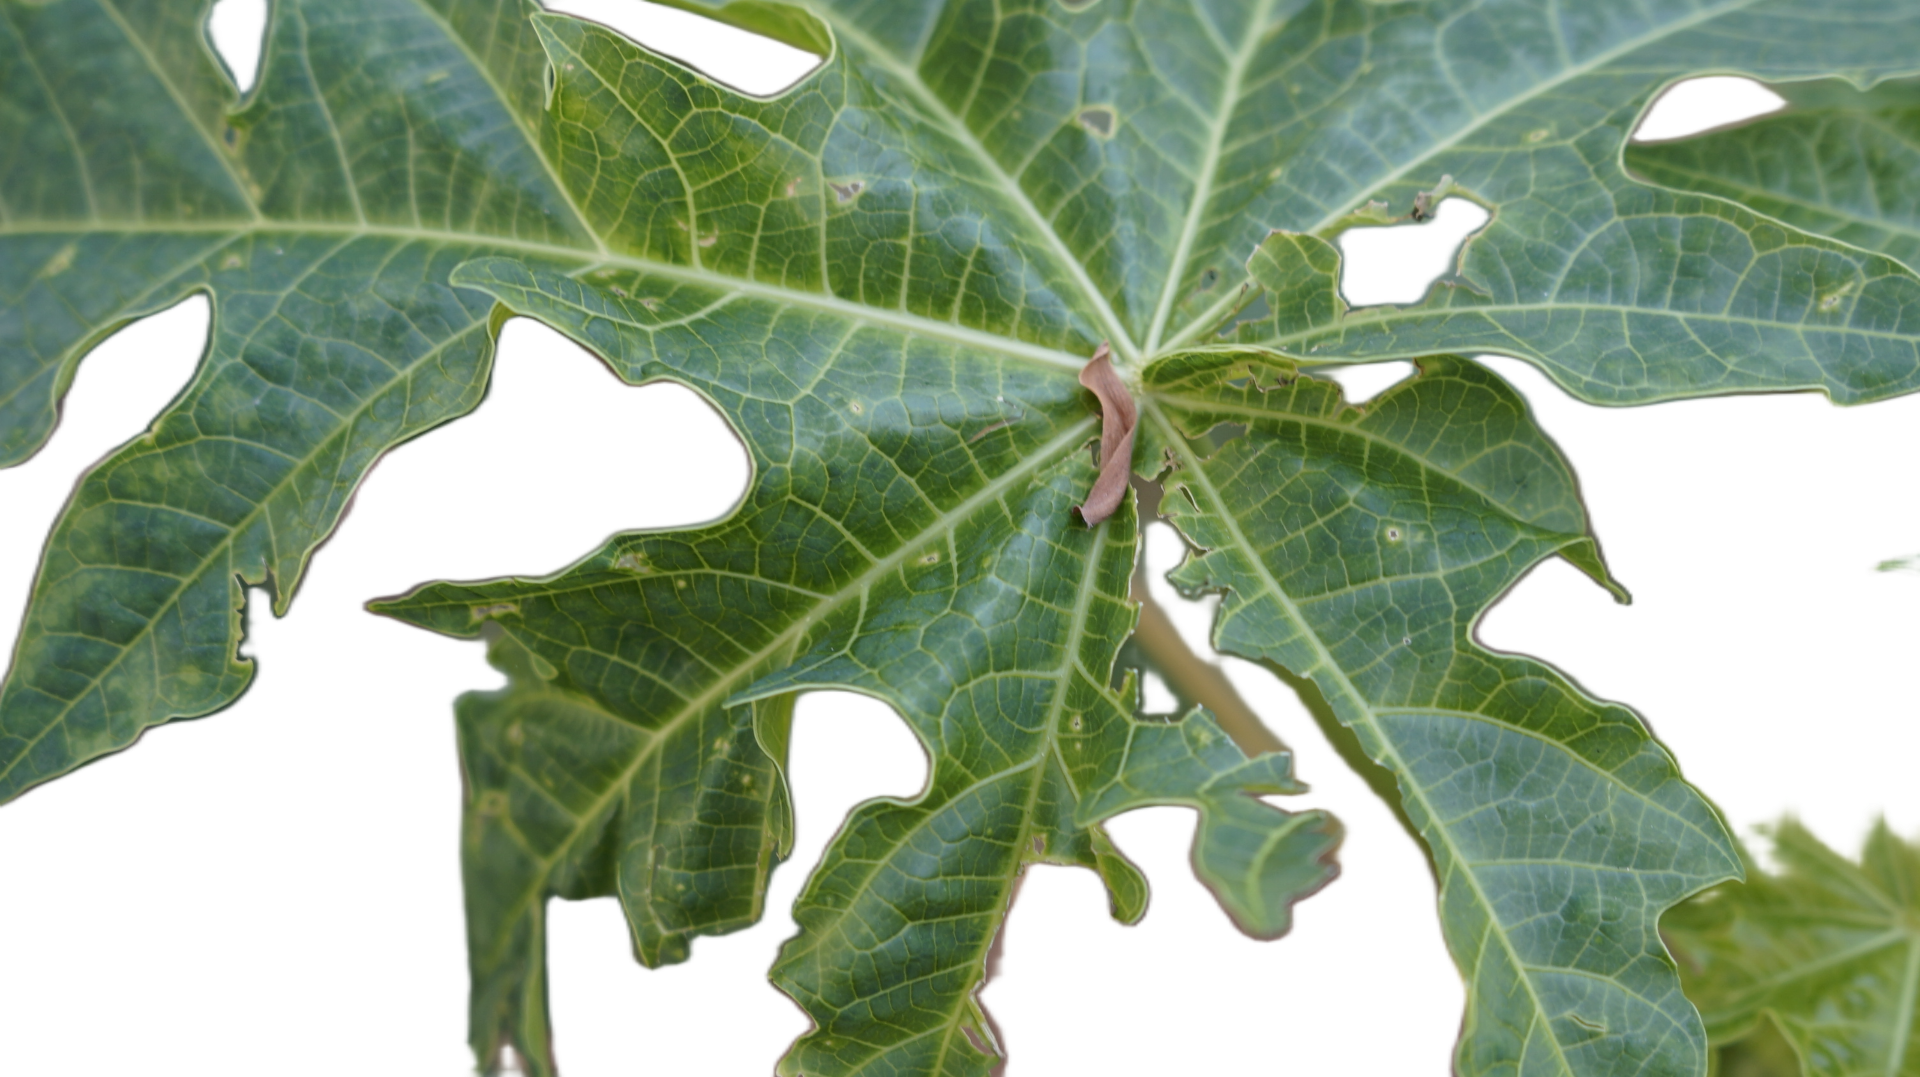
Crop: Papaya
Label: Curled_Yellow_Spot